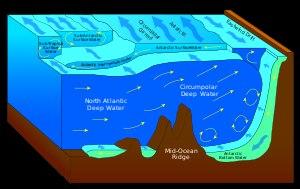
Un océan est souvent défini, en géographie, comme une vaste étendue d'eau salée comprise entre deux continents. En fait, il s'agit plutôt d'un volume, dont l'eau est en permanence brassée par des courants marins. Approximativement 70,8 % de la surface de la Terre est recouverte par l'océan Mondial, communément divisé en cinq océans — Pacifique, Atlantique, Arctique, Austral, Indien — et en plusieurs dizaines de mers. Avec une profondeur moyenne de 3 682 mètres, les océans représentent 96 % du volume biosphérique.